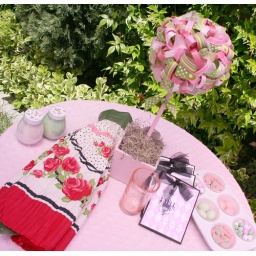
My pink &amp;amp; green goodies from Heidi (Vacuuming in High Heels &amp;amp; Pearls)